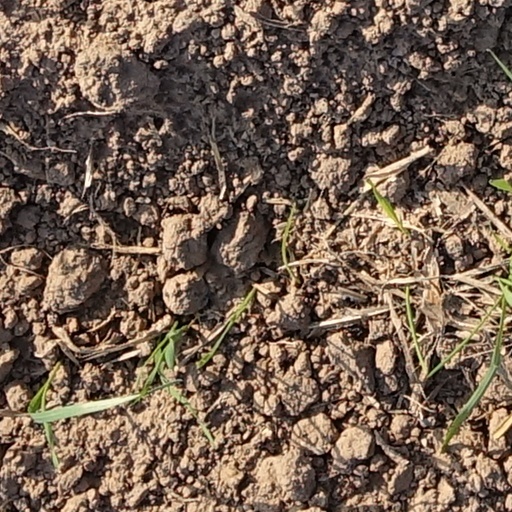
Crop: wheat